Ottoman military band

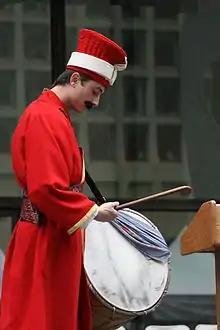
"Davul" and davul player

The standard instruments employed by a "mehterân" ensemble are the "kös" (a giant timpani), the "nakare" (a small kettledrum), the "davul" (a bass drum), the "zil" (cymbals), the "kaba zurna" (a bass variety of the zurna), the "boru" (a kind of trumpet), and the "cevgen" (a kind of stick bearing small concealed bells). They also played the "daf" (frame drum) and clarinets.